Ken O'Dea

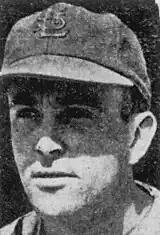
O'Dea, circa 1944

James Kenneth O'Dea (March 16, 1913 – December 17, 1985) was an American professional baseball player. He played in Major League Baseball (MLB) as a catcher for the Chicago Cubs (1935–38), New York Giants (1939–41), St. Louis Cardinals (1942–46), and Boston Braves (1946).